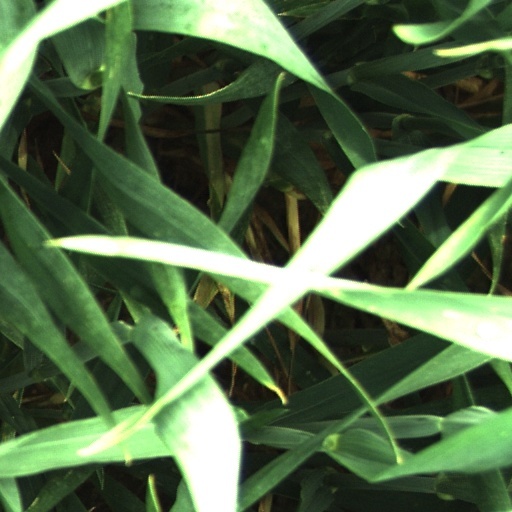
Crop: wheat